Andy Dalton

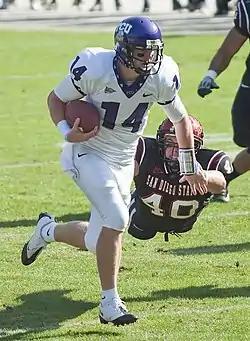
Dalton playing for TCU

Dalton committed to Texas Christian University on October 19, 2005.